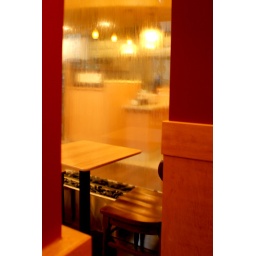
Water flowing down a glass plate in the Starbucks at Crystal City. (Arlington, VA)